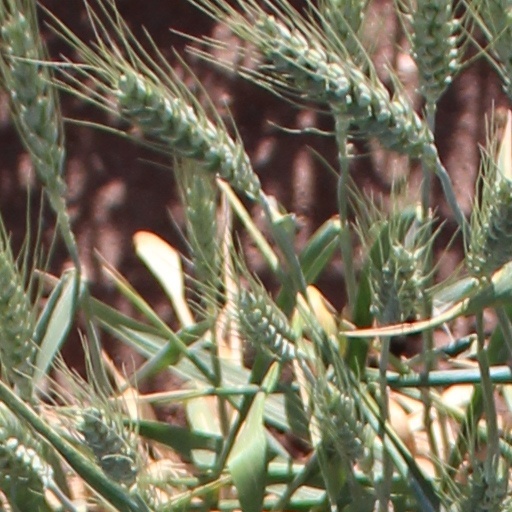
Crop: wheat